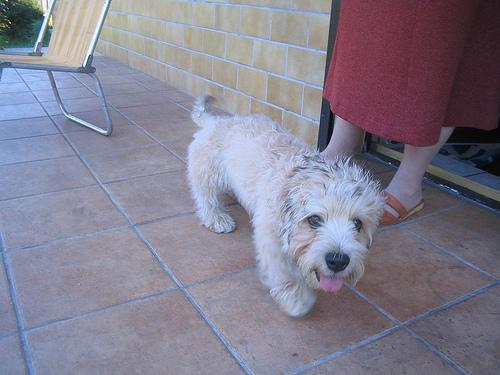
Dandie_Dinmont